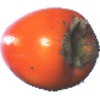
Label: Kaki 1